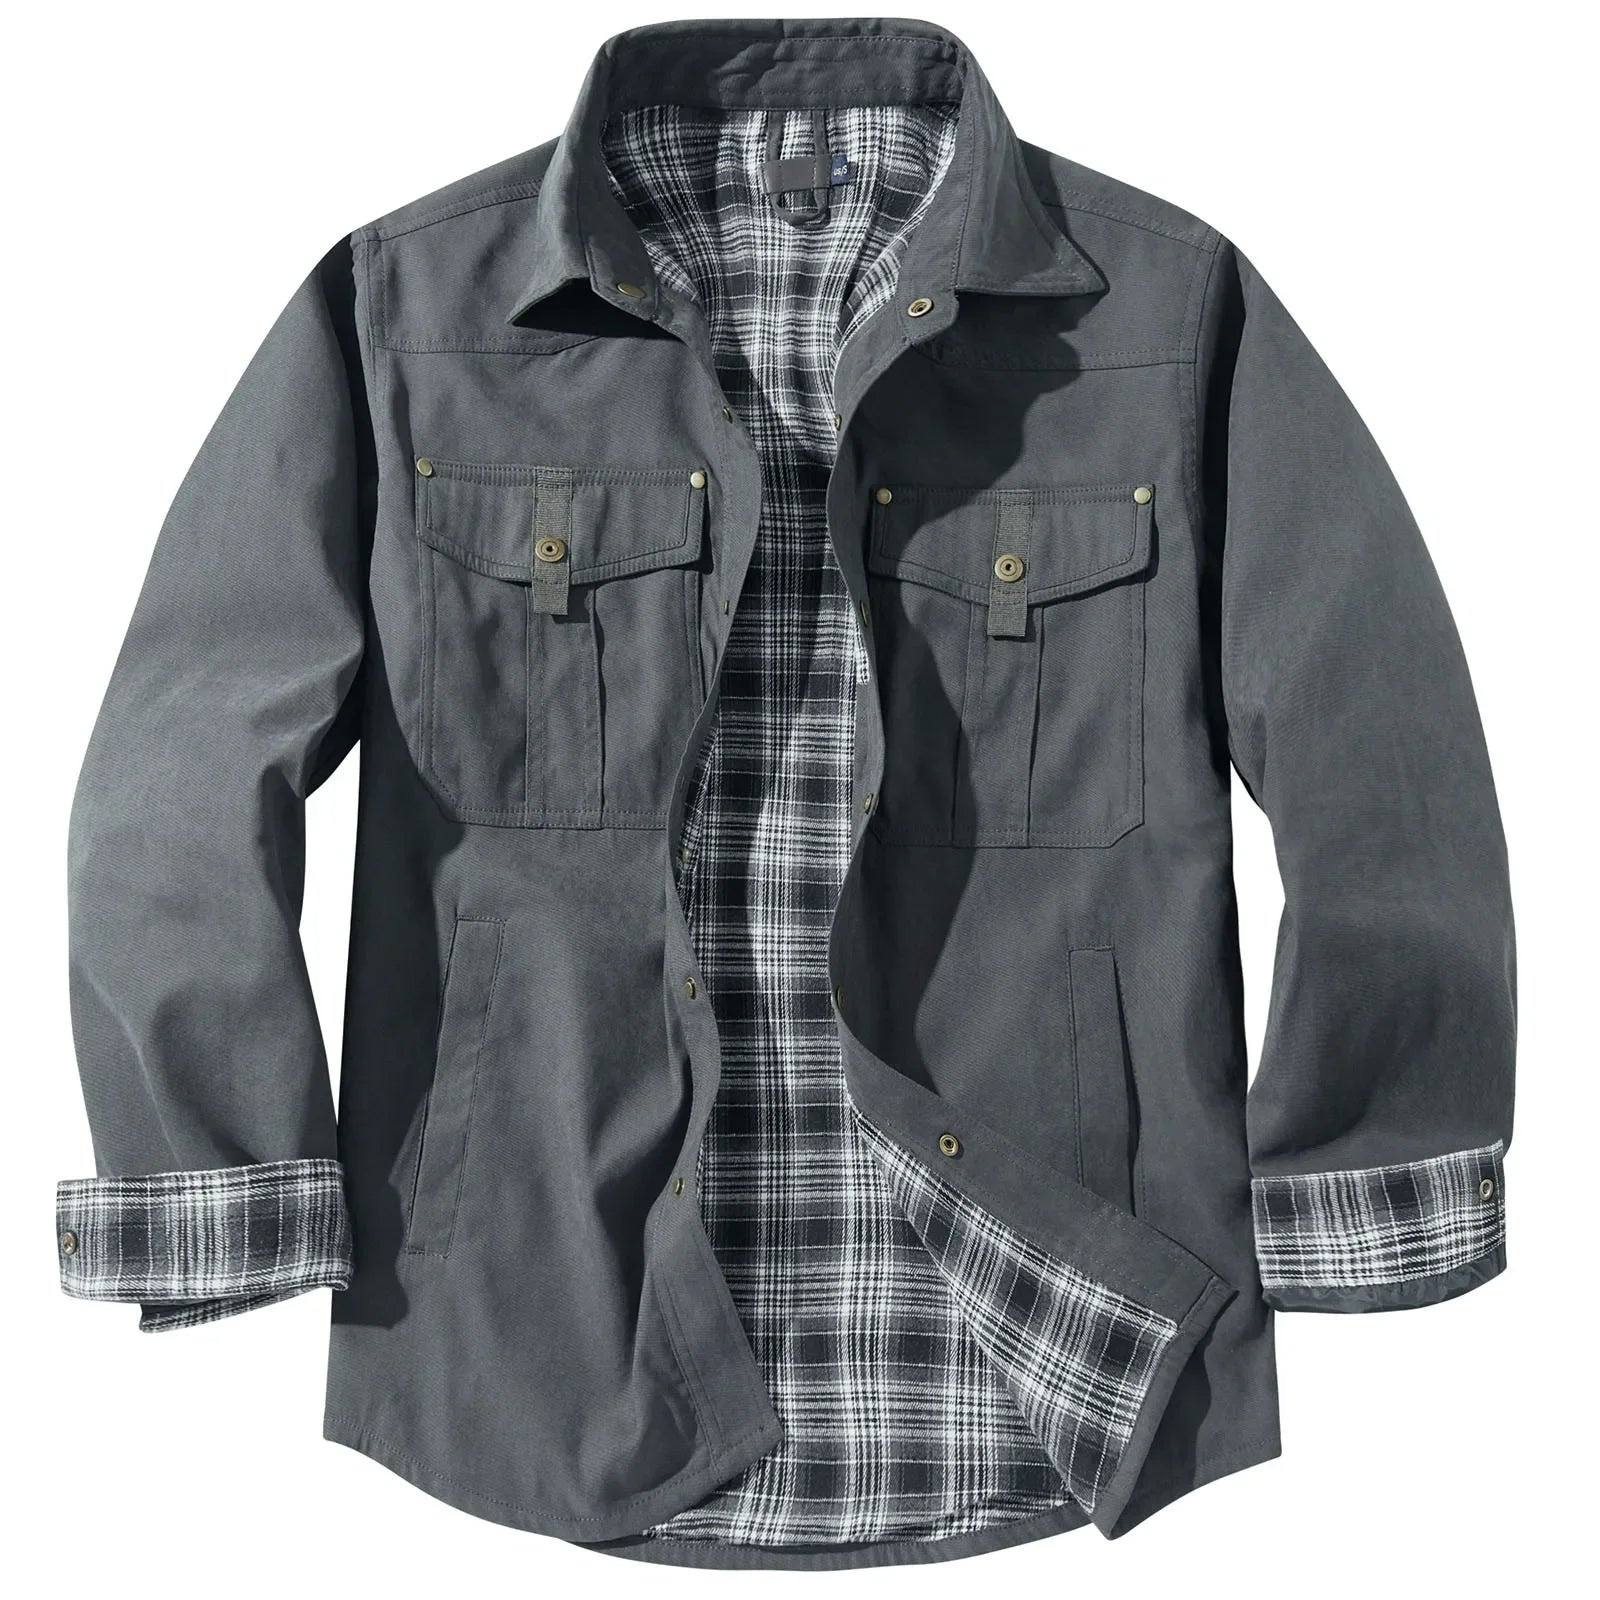
Plus Size Heren Flanellen Ruitjas Met Capuchon
Ontdek de perfecte combinatie van stijl en comfort met onze Plus Size Heren Flanellen Ruitjas Met Capuchon. Deze jas is ontworpen voor de moderne man die houdt van een klassieke uitstraling met een eigentijdse twist. Ideaal voor casual dagen of weekendtrips, biedt deze jas de warmte en elegantie die je zoekt tijdens de koudere maanden. Materiaal: Hoogwaardige polyester en flanel, gevoerd met witte ganzendons voor extra warmte. Kleur: Verkrijgbaar in diverse effen en ruitcombinaties, perfect voor elke stijl. Pasvorm: Slim fit ontwerp, ook beschikbaar in grote maten voor een comfortabele pasvorm. Seizoen: Ideaal voor zowel het voorjaar als de herfst. Lengte: Kort model, variërend van 10 tot 40 cm, voor een moderne look. Met een afneembare capuchon biedt deze jas veelzijdige stylingopties, terwijl het volledig open design het gemakkelijk maakt om aan en uit te trekken. Het retro ruitpatroon geeft een tijdloze charme, gecombineerd met moderne functionaliteit. Kies voor warme elegantie en comfort met deze flanellen ruitjas, een must-have voor elke garderobe.
Brand: DecorDutch
Category: Apparel & Accessories > Clothing > Outerwear > Coats & Jackets > Trucker Jackets